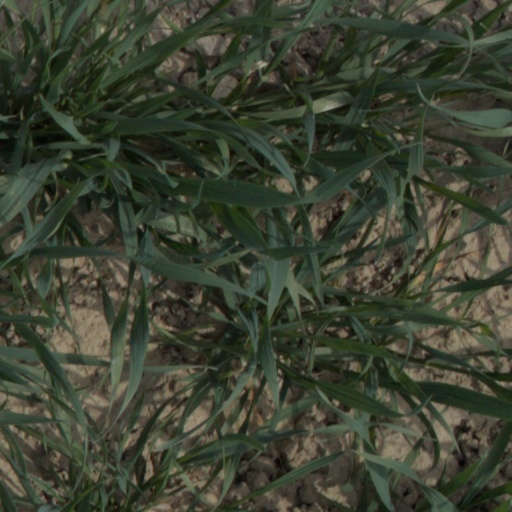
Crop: wheat